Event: Nepal Earthquake
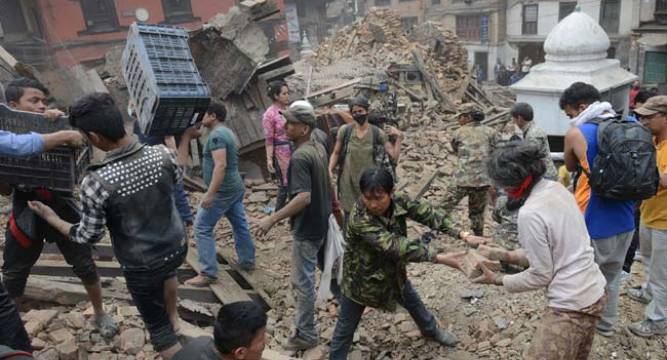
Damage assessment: damage